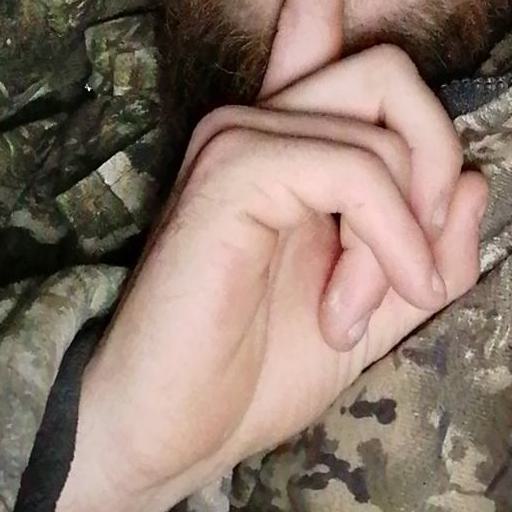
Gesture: mute